Delftsche Zwervers

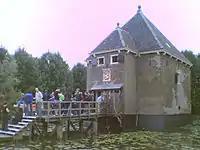
De Delftsche Zwervers on their pier after dinner

Since the mid-1960s, the Delftsche Zwervers, together with some other Scouting Delfland scout groups, are housed in the Scout Centre Kruithuis in Delft. The Kruithuis is the 17th century gunpowder ammunition dump of the Dutch Republic, designed in 1660 by Pieter Post. The walled and moated complex consist of a gatehouse, a former guardhouse and various outbuildings, formerly for gunpowder handling and packaging, around a large central pond with two gunpowder storage towers in the middle. In 1998–2000, the Kruithuis complex was restored. The Delftsche Zwervers are housed in one of the gunpowder storage towers.